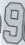
Number: 9